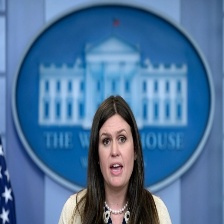
Species: LOONEY BIRDS
Scientific name: LUNATICUS AMERICONIS